House of Croÿ

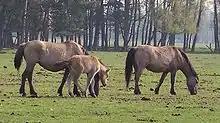
The only wild herd of Dülmen ponies extant today, owned by the Dukes of Croÿ

On 24 October 1913, Karl Rudolf, 13th Duke of Croÿ, married Nancy Leishman, daughter of Pittsburgh industrialist John George Alexander Leishman, United States Ambassador to Germany and former president of Carnegie Steel. In 1974, Karl Rudolf died and was succeeded by his son Carl, 14th Duke of Croÿ (1914–2011); Carl was married to Princess Gabriele, daughter of Crown Prince Rupprecht of Bavaria.